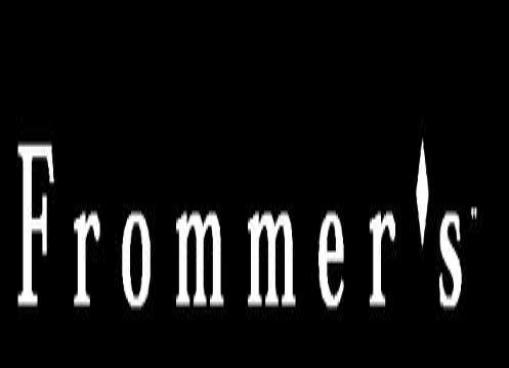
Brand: Frommer's
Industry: Necessities